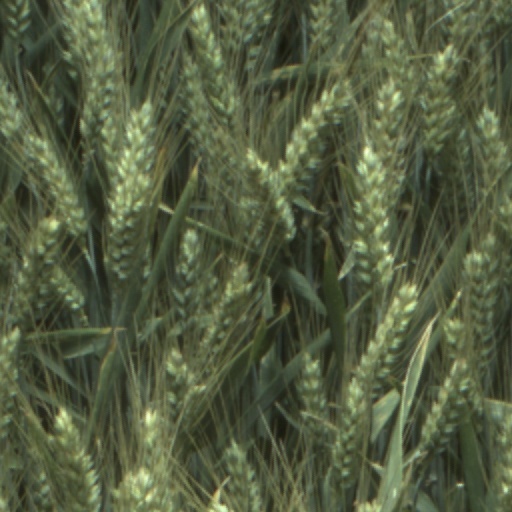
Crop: wheat